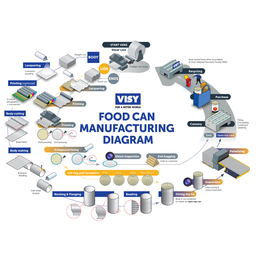
Label: metal